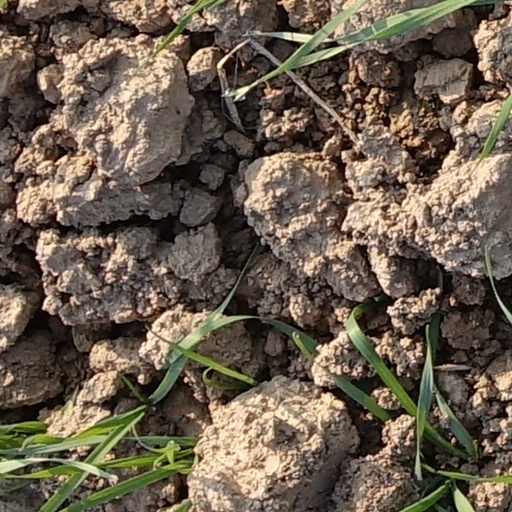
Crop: wheat